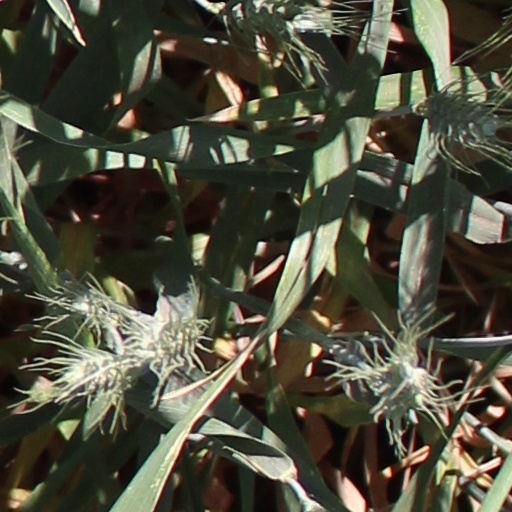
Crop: wheat